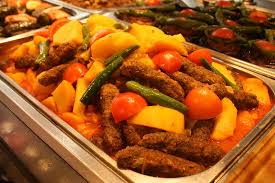
Yemek: izmir_kofte